Sicilian cuisine

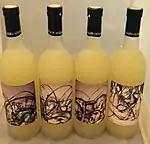
Bottles of limoncello, a popular and strong lemon liqueur

Citrus fruits are a popular ingredient in Sicilian cuisine. Many were first introduced by the Arabs from the 9th to 11th centuries, but some, such as the Washington navel from Brazil, have been brought to the island more recently. Examples of citrus fruits found in Sicily are: